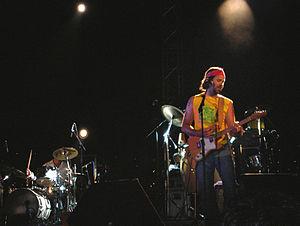
Jarabe de Palo est un groupe espagnol mené par Pau Donés, qui est à la fois compositeur, guitariste et chanteur. Il s'agit d'un groupe rock espagnol, relativement connu en Espagne et qui a remporté un grand nombre de prix dont certains internationaux.